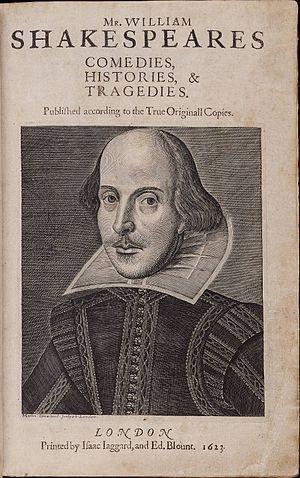
William Shakespeare est un dramaturge, poète et acteur anglais baptisé le 26 avril 1564 et mort le 23 avril 1616. Surnommé « le Barde » ou le « Barde d'Avon », ou le « Barde immortel », il est souvent considéré comme le plus grand écrivain de la langue anglaise et le plus grand dramaturge de tous les temps. Son œuvre, traduite dans de nombreuses langues, se compose de 39 pièces, 154 sonnets et quelques poèmes supplémentaires, dont certains ne lui sont pas attribués de manière certaine.